1892 United States presidential election

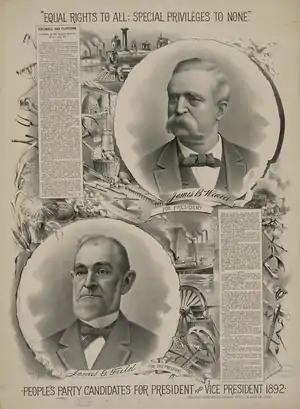
Weaver/Field campaign poster

On May 19, 1891, the National Union Conference was held in Cincinnati, Ohio, to discuss the formation of a new political party. The conference held another meeting in St. Louis, Missouri, on February 22, 1892. Mary Elizabeth Lease, William A. Peffer, Jerry Simpson, and James B. Weaver toured the south in support of the agrarian third party. The Supreme Council of the Farmers' Alliance met in November and said it would support whatever the St. Louis convention did. 860 delegates, 246 from the Farmers' Alliance and 82 from the Knights of Labor, attended the convention. It adopted a declaration of union and independence, but did not form a new party due to opposition from Leonidas F. Livingston and southern southerners.